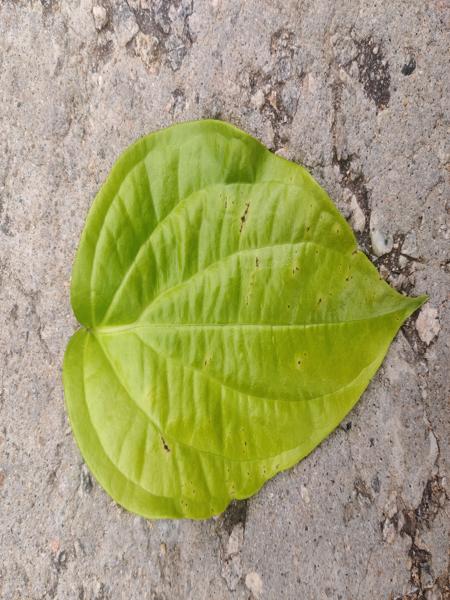
Plant: Betel